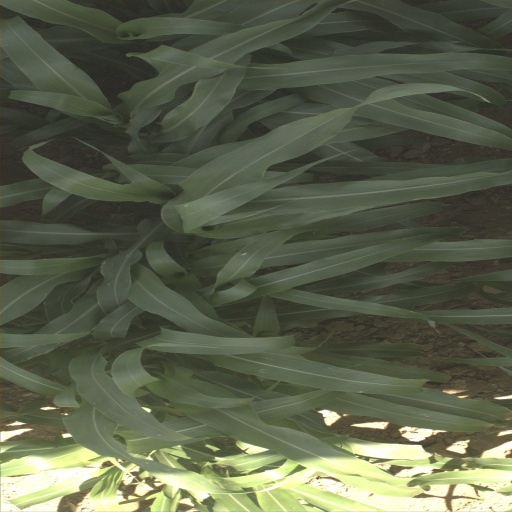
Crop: sorghum